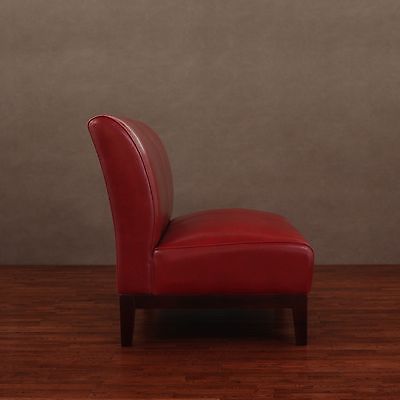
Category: sofa